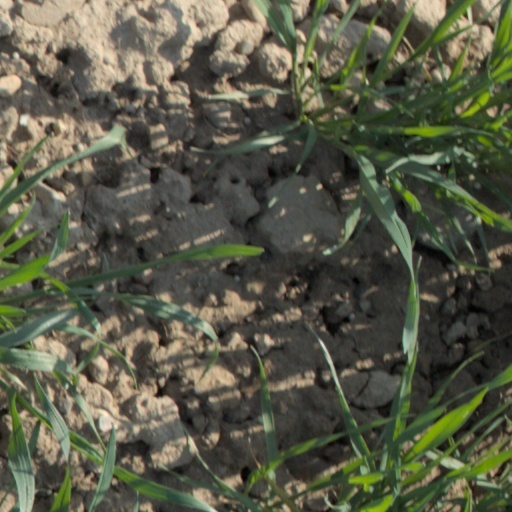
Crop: wheat